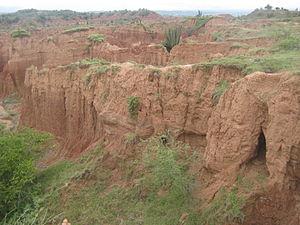
Cet article recense les sites inscrits au patrimoine mondial en Colombie.
Le désert de la Tatacoa est un désert situé en Colombie, au nord du département de Huila, à 38 kilomètres de la ville de Neiva.